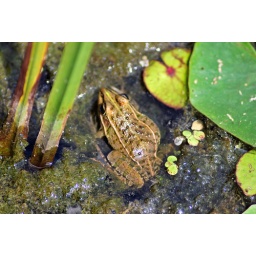
Various photographs of flora and fauna in the park, taken by myself and my son Kevin using my Nikon D60